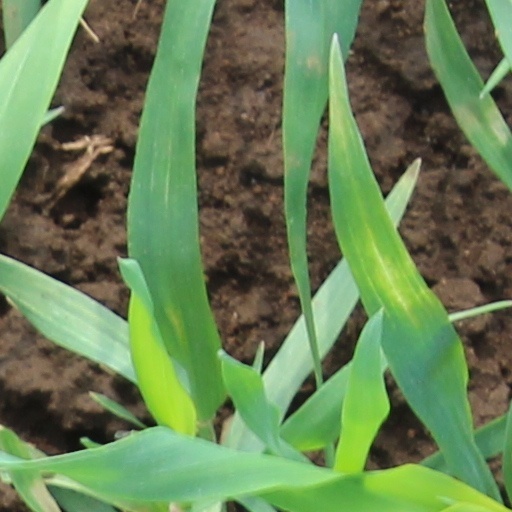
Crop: wheat